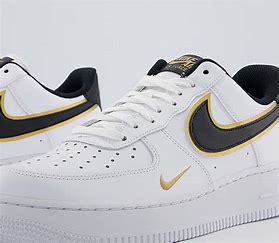
Brand: Nike
Model: Force 1